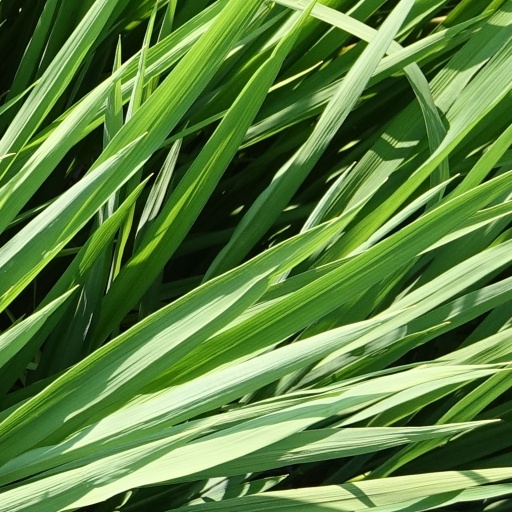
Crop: rice